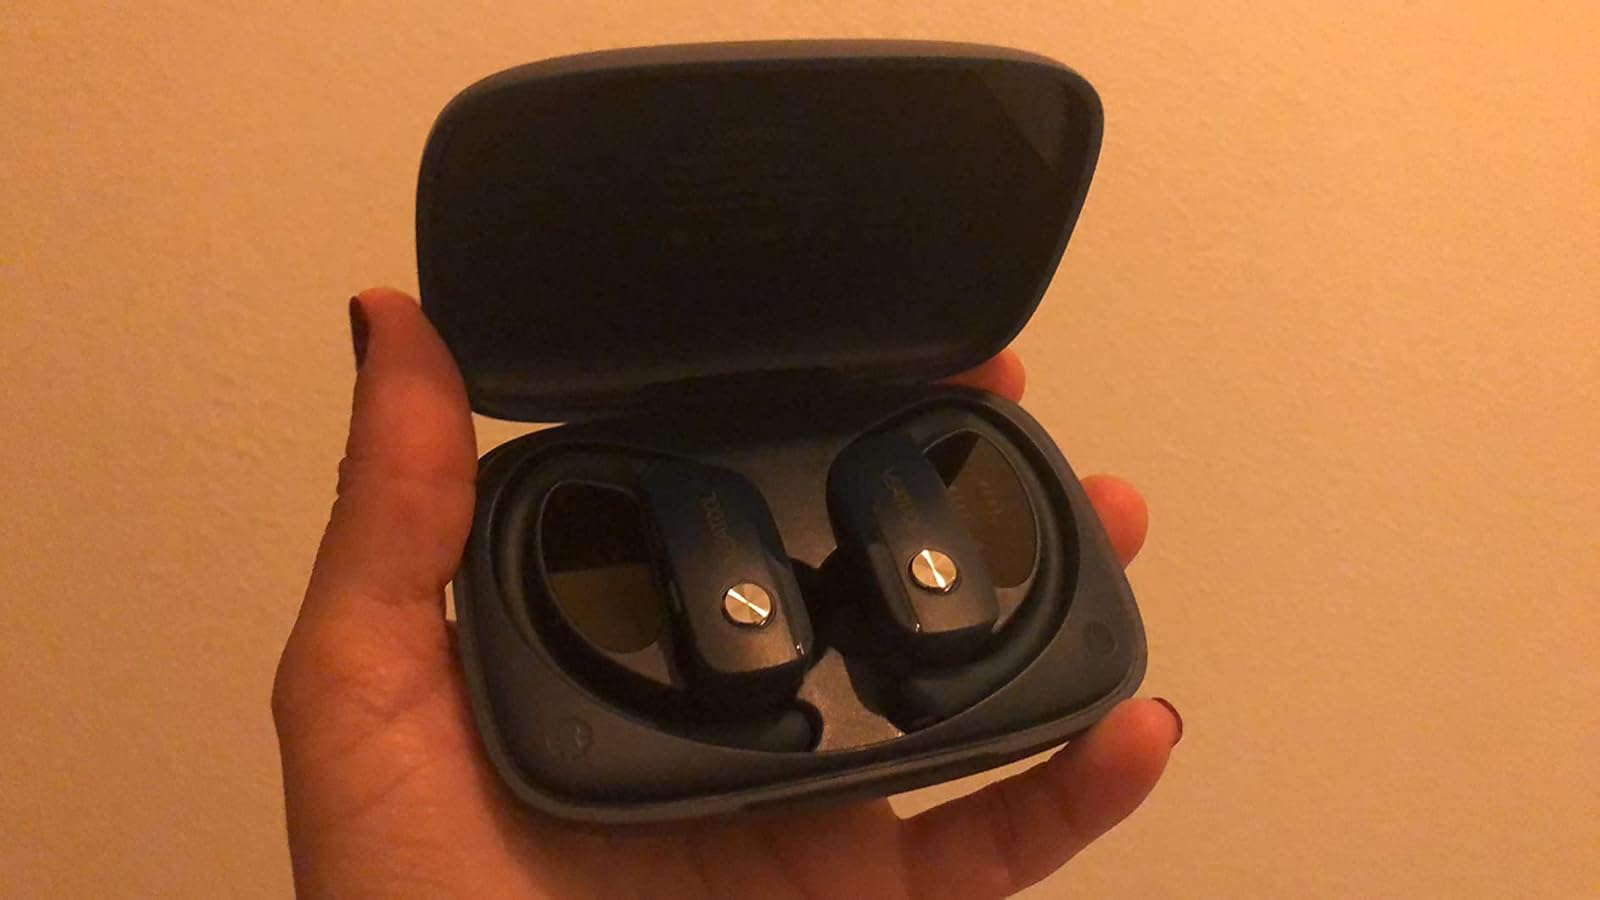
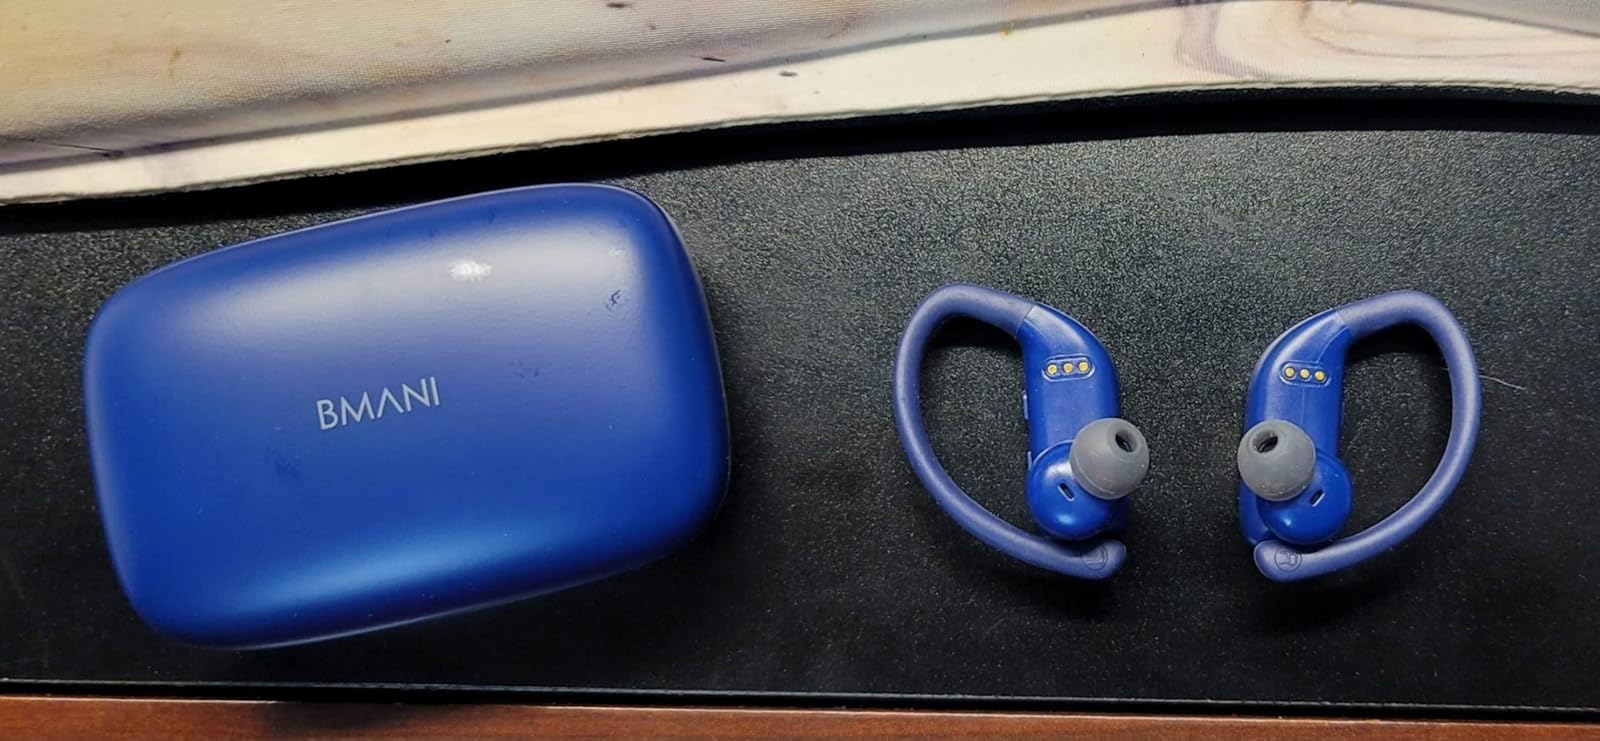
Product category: earbuds
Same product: no